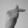
ASL letter: T